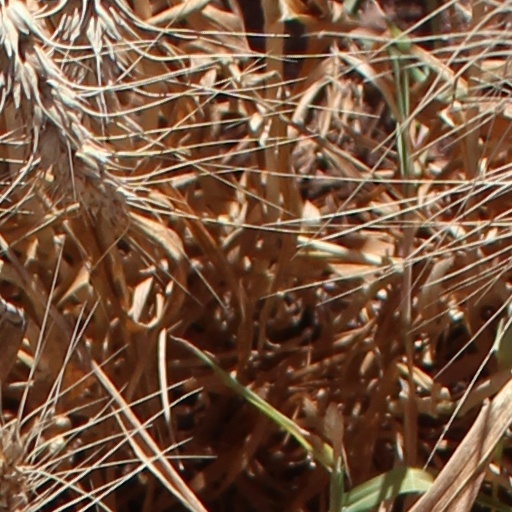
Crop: wheat